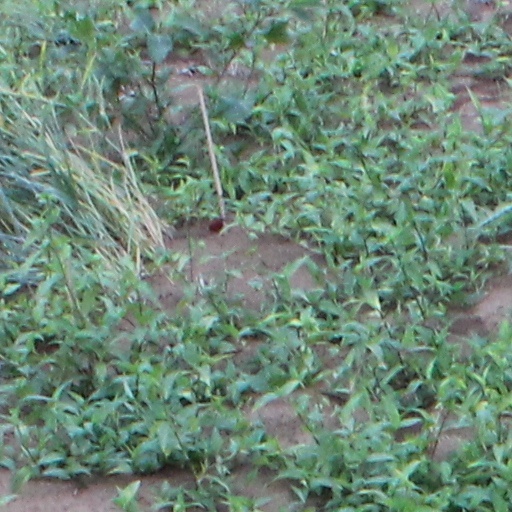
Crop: wheat